Leonard Volk

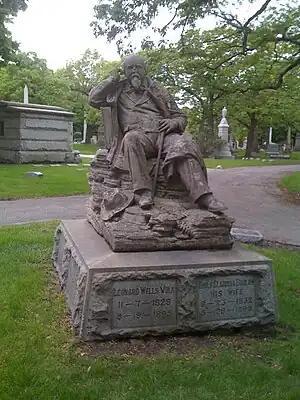
Memorial of Leonard Volk in Rosehill Cemetery, Chicago, Illinois

In 1848, Volk moved west and opened an artist's studio in St Louis, Missouri. From 1855 to 1857, Stephen A. Douglas, his wife's cousin, supported the family's travel to Rome so that Volk could pursue additional study.